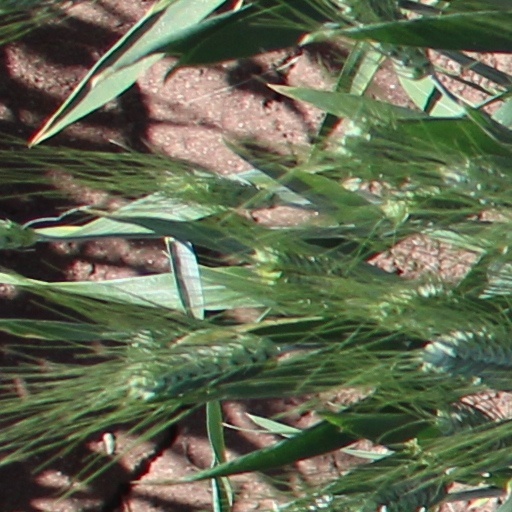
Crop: wheat